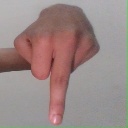
अक्षर: प